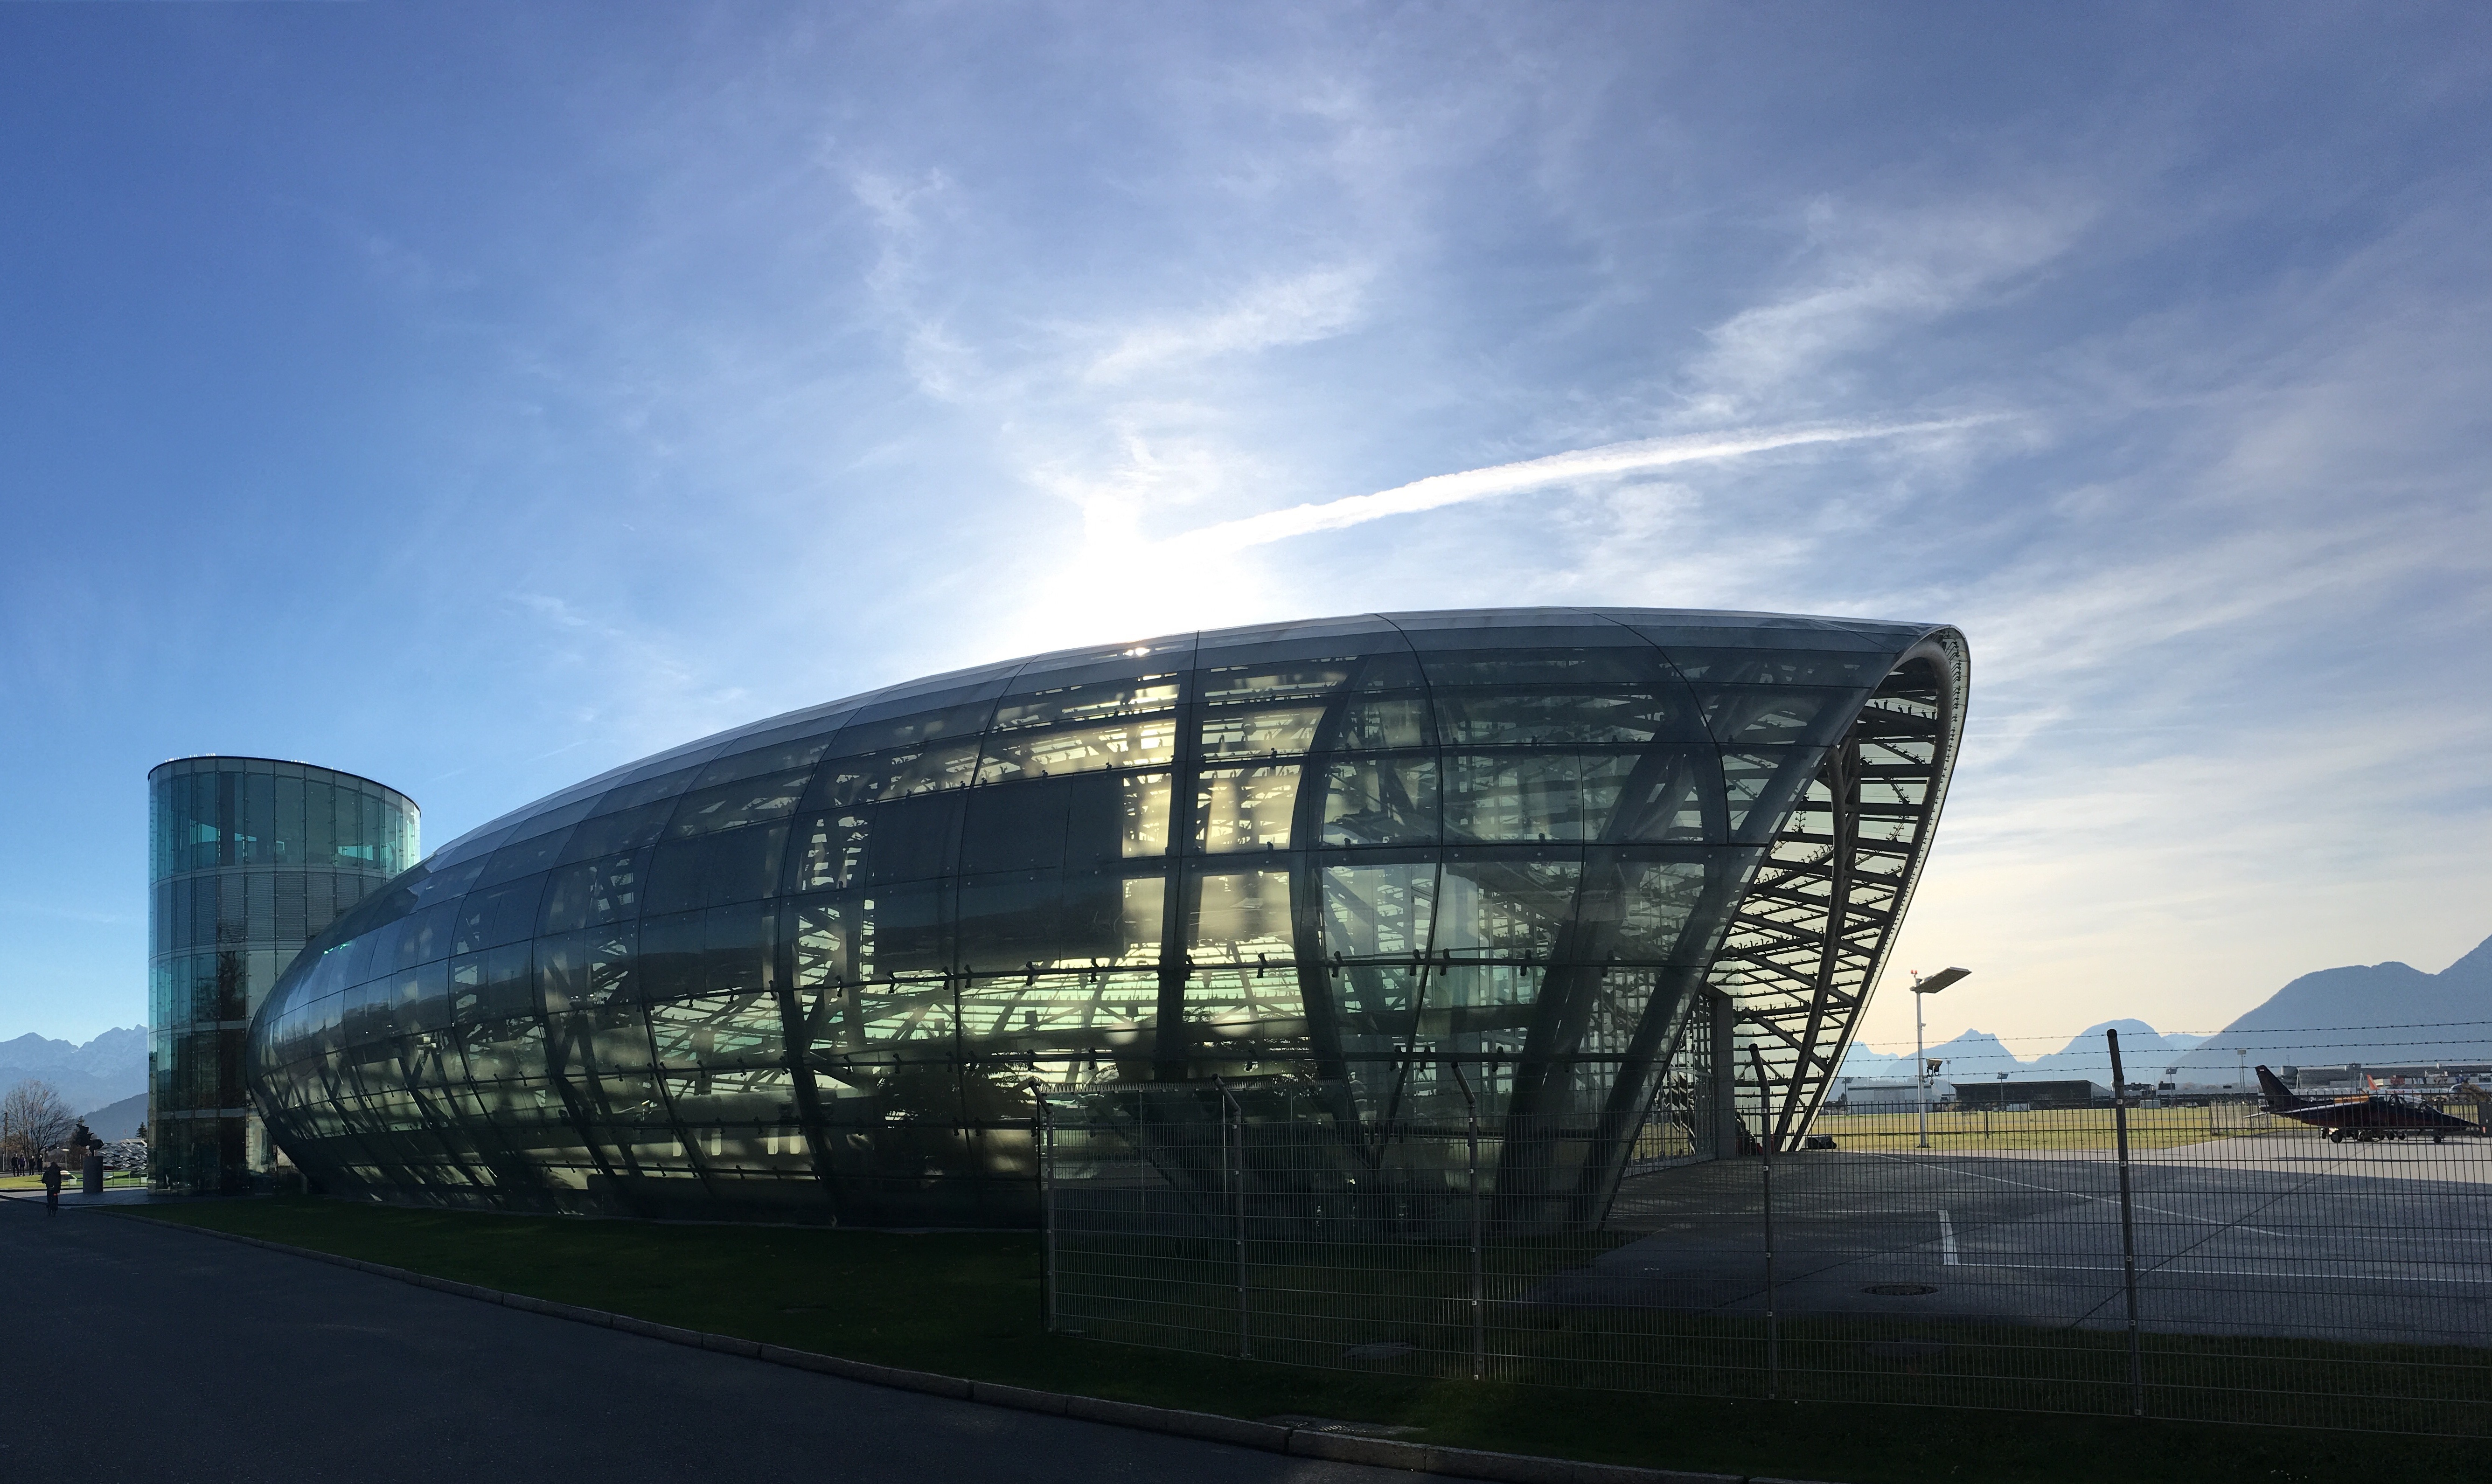
architecture, structure, airport, reflection, landmark, stadium, arena, hangar, headquarters, salzburg, atmosphere of earth, sport venue